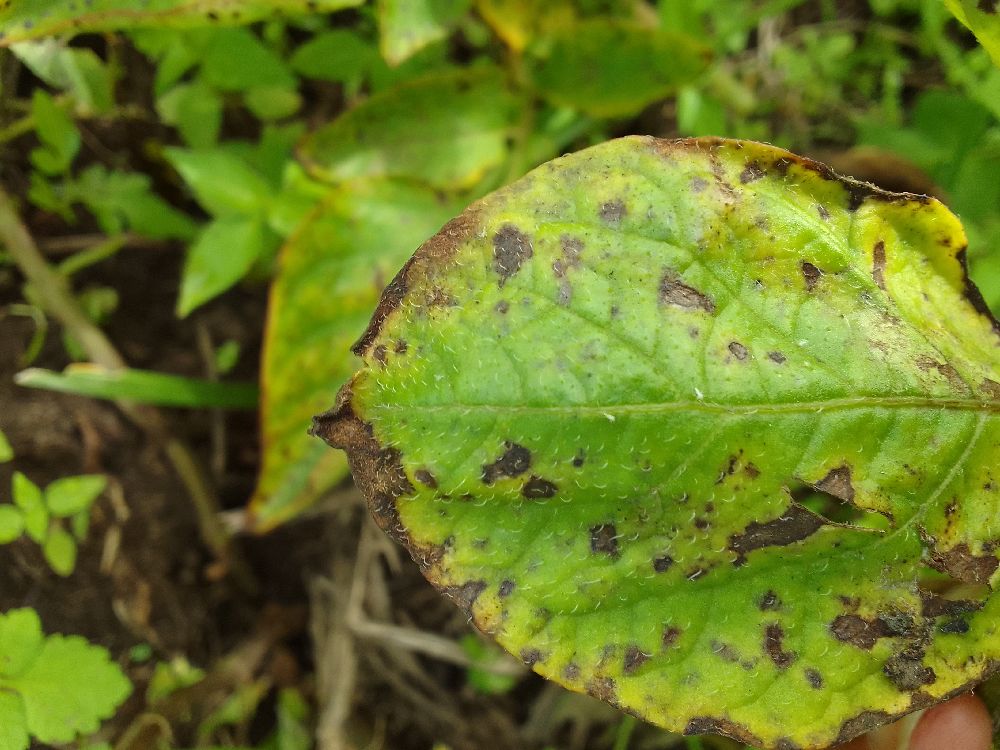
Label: Early blight